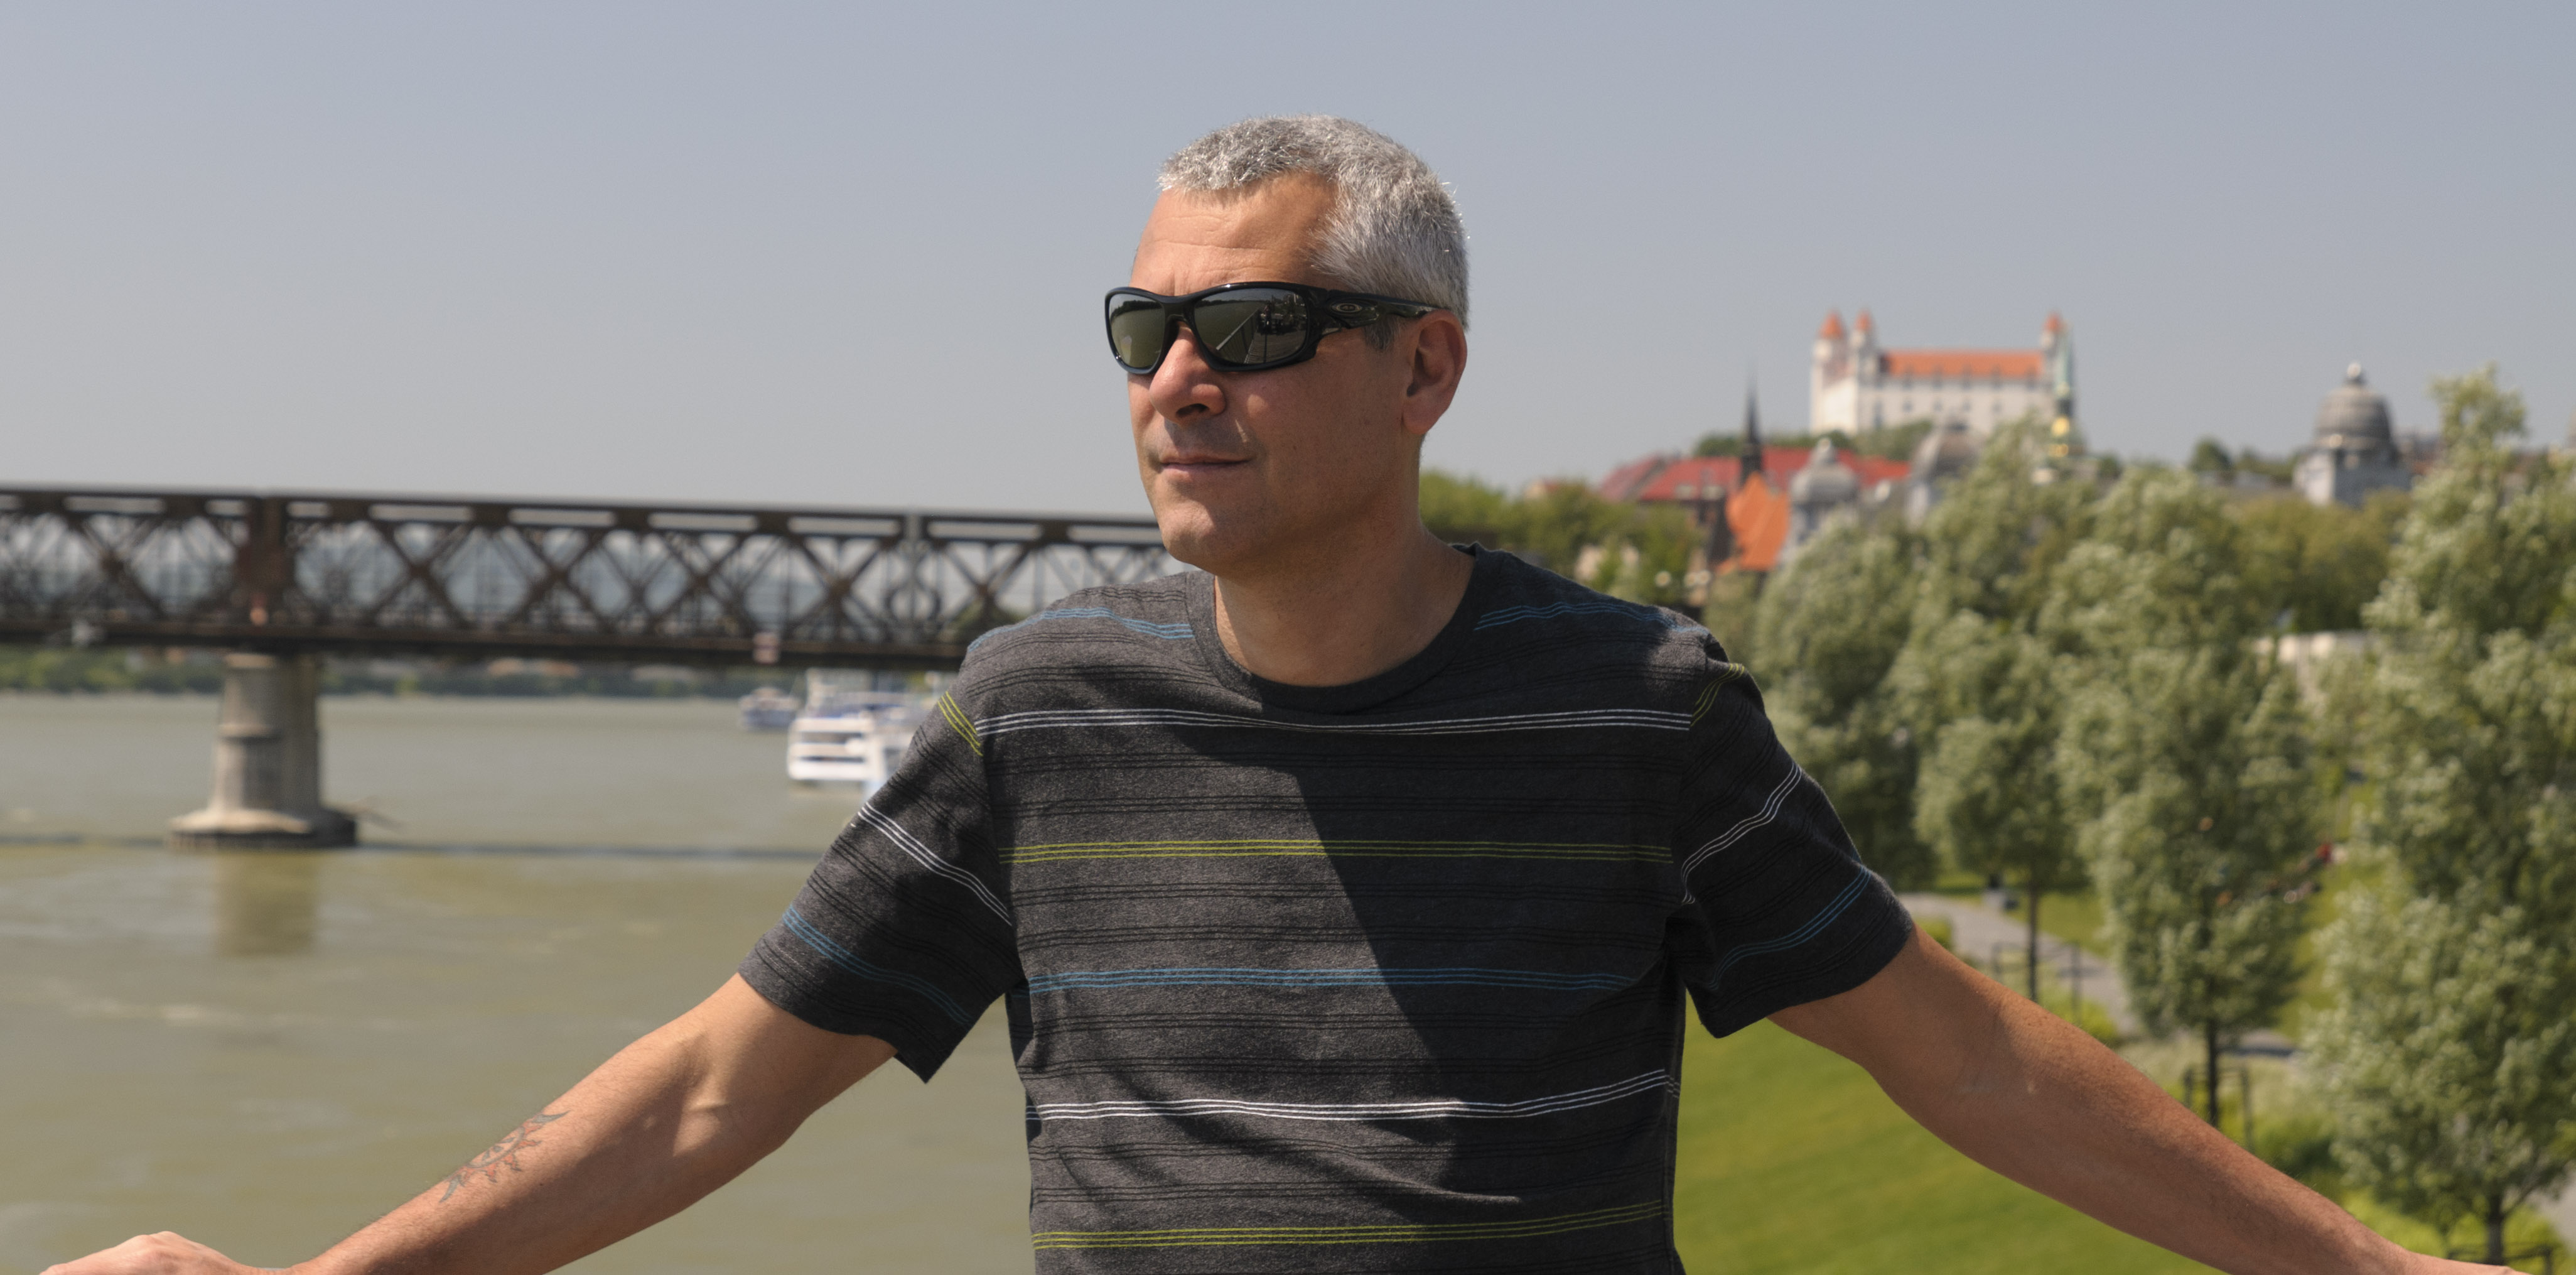
nikon, d300, bratislava, endurance sports